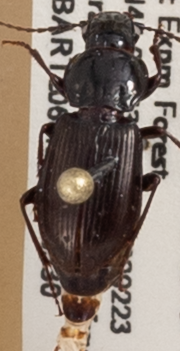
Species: Pterostichus pensylvanicus
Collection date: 2018-05-30
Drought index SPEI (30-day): -1.45
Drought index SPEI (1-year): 0.71
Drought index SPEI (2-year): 0.32